Michelle Bubenicek

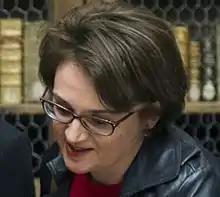
Michelle Bubenicek in 2017

Michelle Bubenicek (born 9 January 1971, in Nantes) is a French medievalist historian. She was appointed director of the École Nationale des Chartes on 1 September 2016.